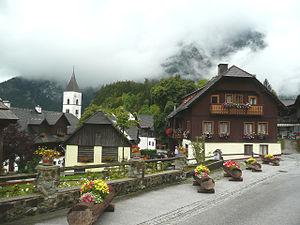
Le village de Pürgg - contraste des fleurs et des nuages - église St Georges (Styrie)
Pürgg-Trautenfels est une ancienne commune autrichienne du district de Liezen en Styrie.
Le musée universel de Joanneum est localisé à Graz, dans le land de Styrie, dans le Sud de l'Autriche. Il s'agit d'un musée pluridisciplinaire possédant un vaste rayonnement culturel au sein de l'Europe ; c'est un complexe muséographique et patrimonial se subdivisant en treize départements répartis sur l'ensemble de la province de Styrie, en Autriche. Le musée styrien possède un statut et une renommée d'ordre international.